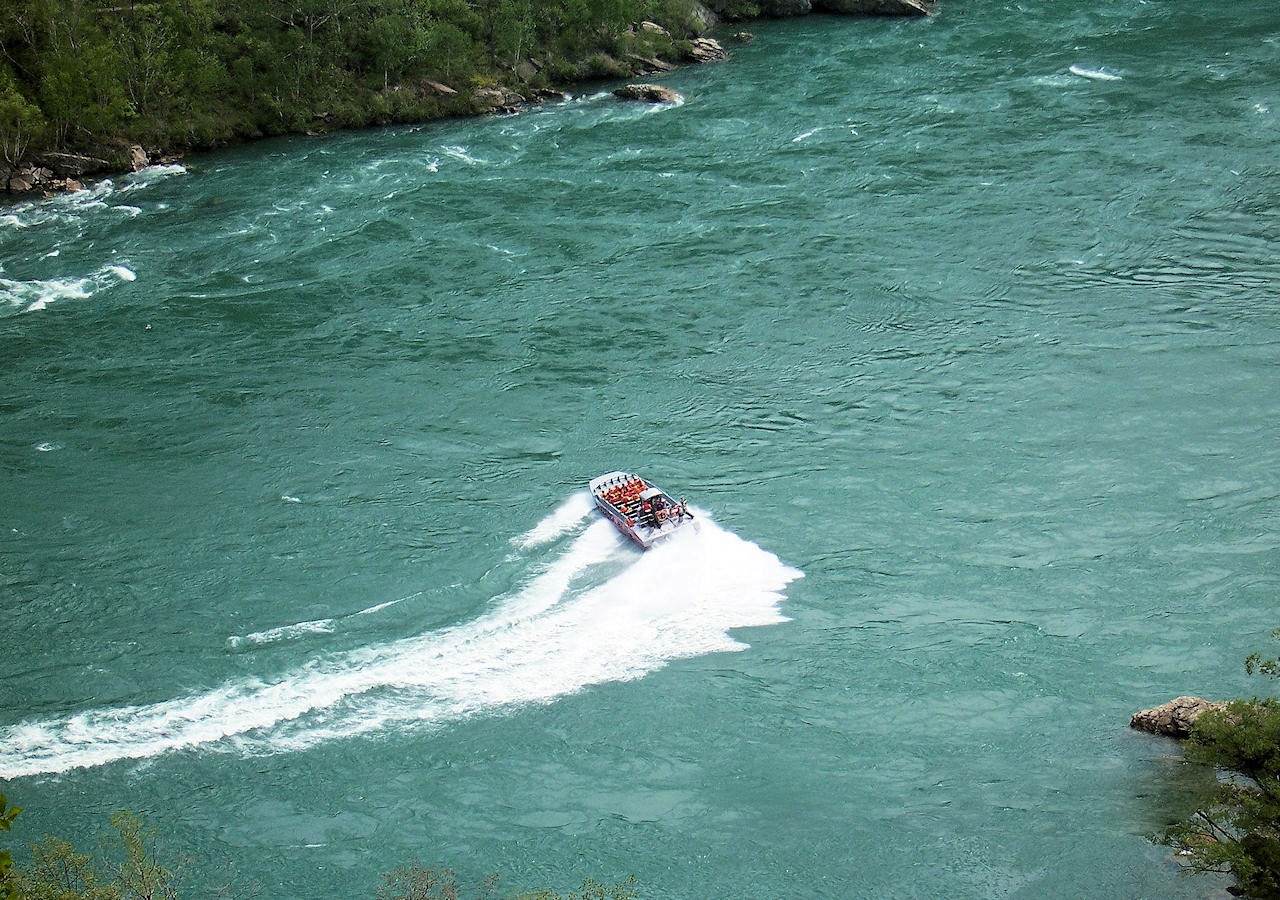
beach, sea, coast, water, ocean, people, boat, wave, adventure, river, recreation, vehicle, bay, rapid, extreme sport, speed, motorboat, speedboat, sports, boating, torrent, turning, motorized, wind wave